First Peoples Buffalo Jump State Park

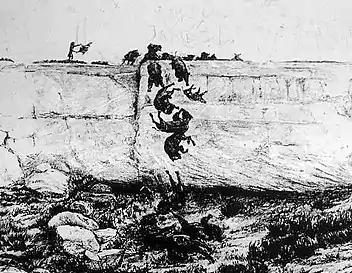
Artist's depiction of a buffalo jump in use.

The site's cliff face is approximately long, and has been variously measured at between in height. The east–west-trending cliff is composed of sandstone that is part of the bentonitic Taft Hill Member of the Blackleaf Formation.